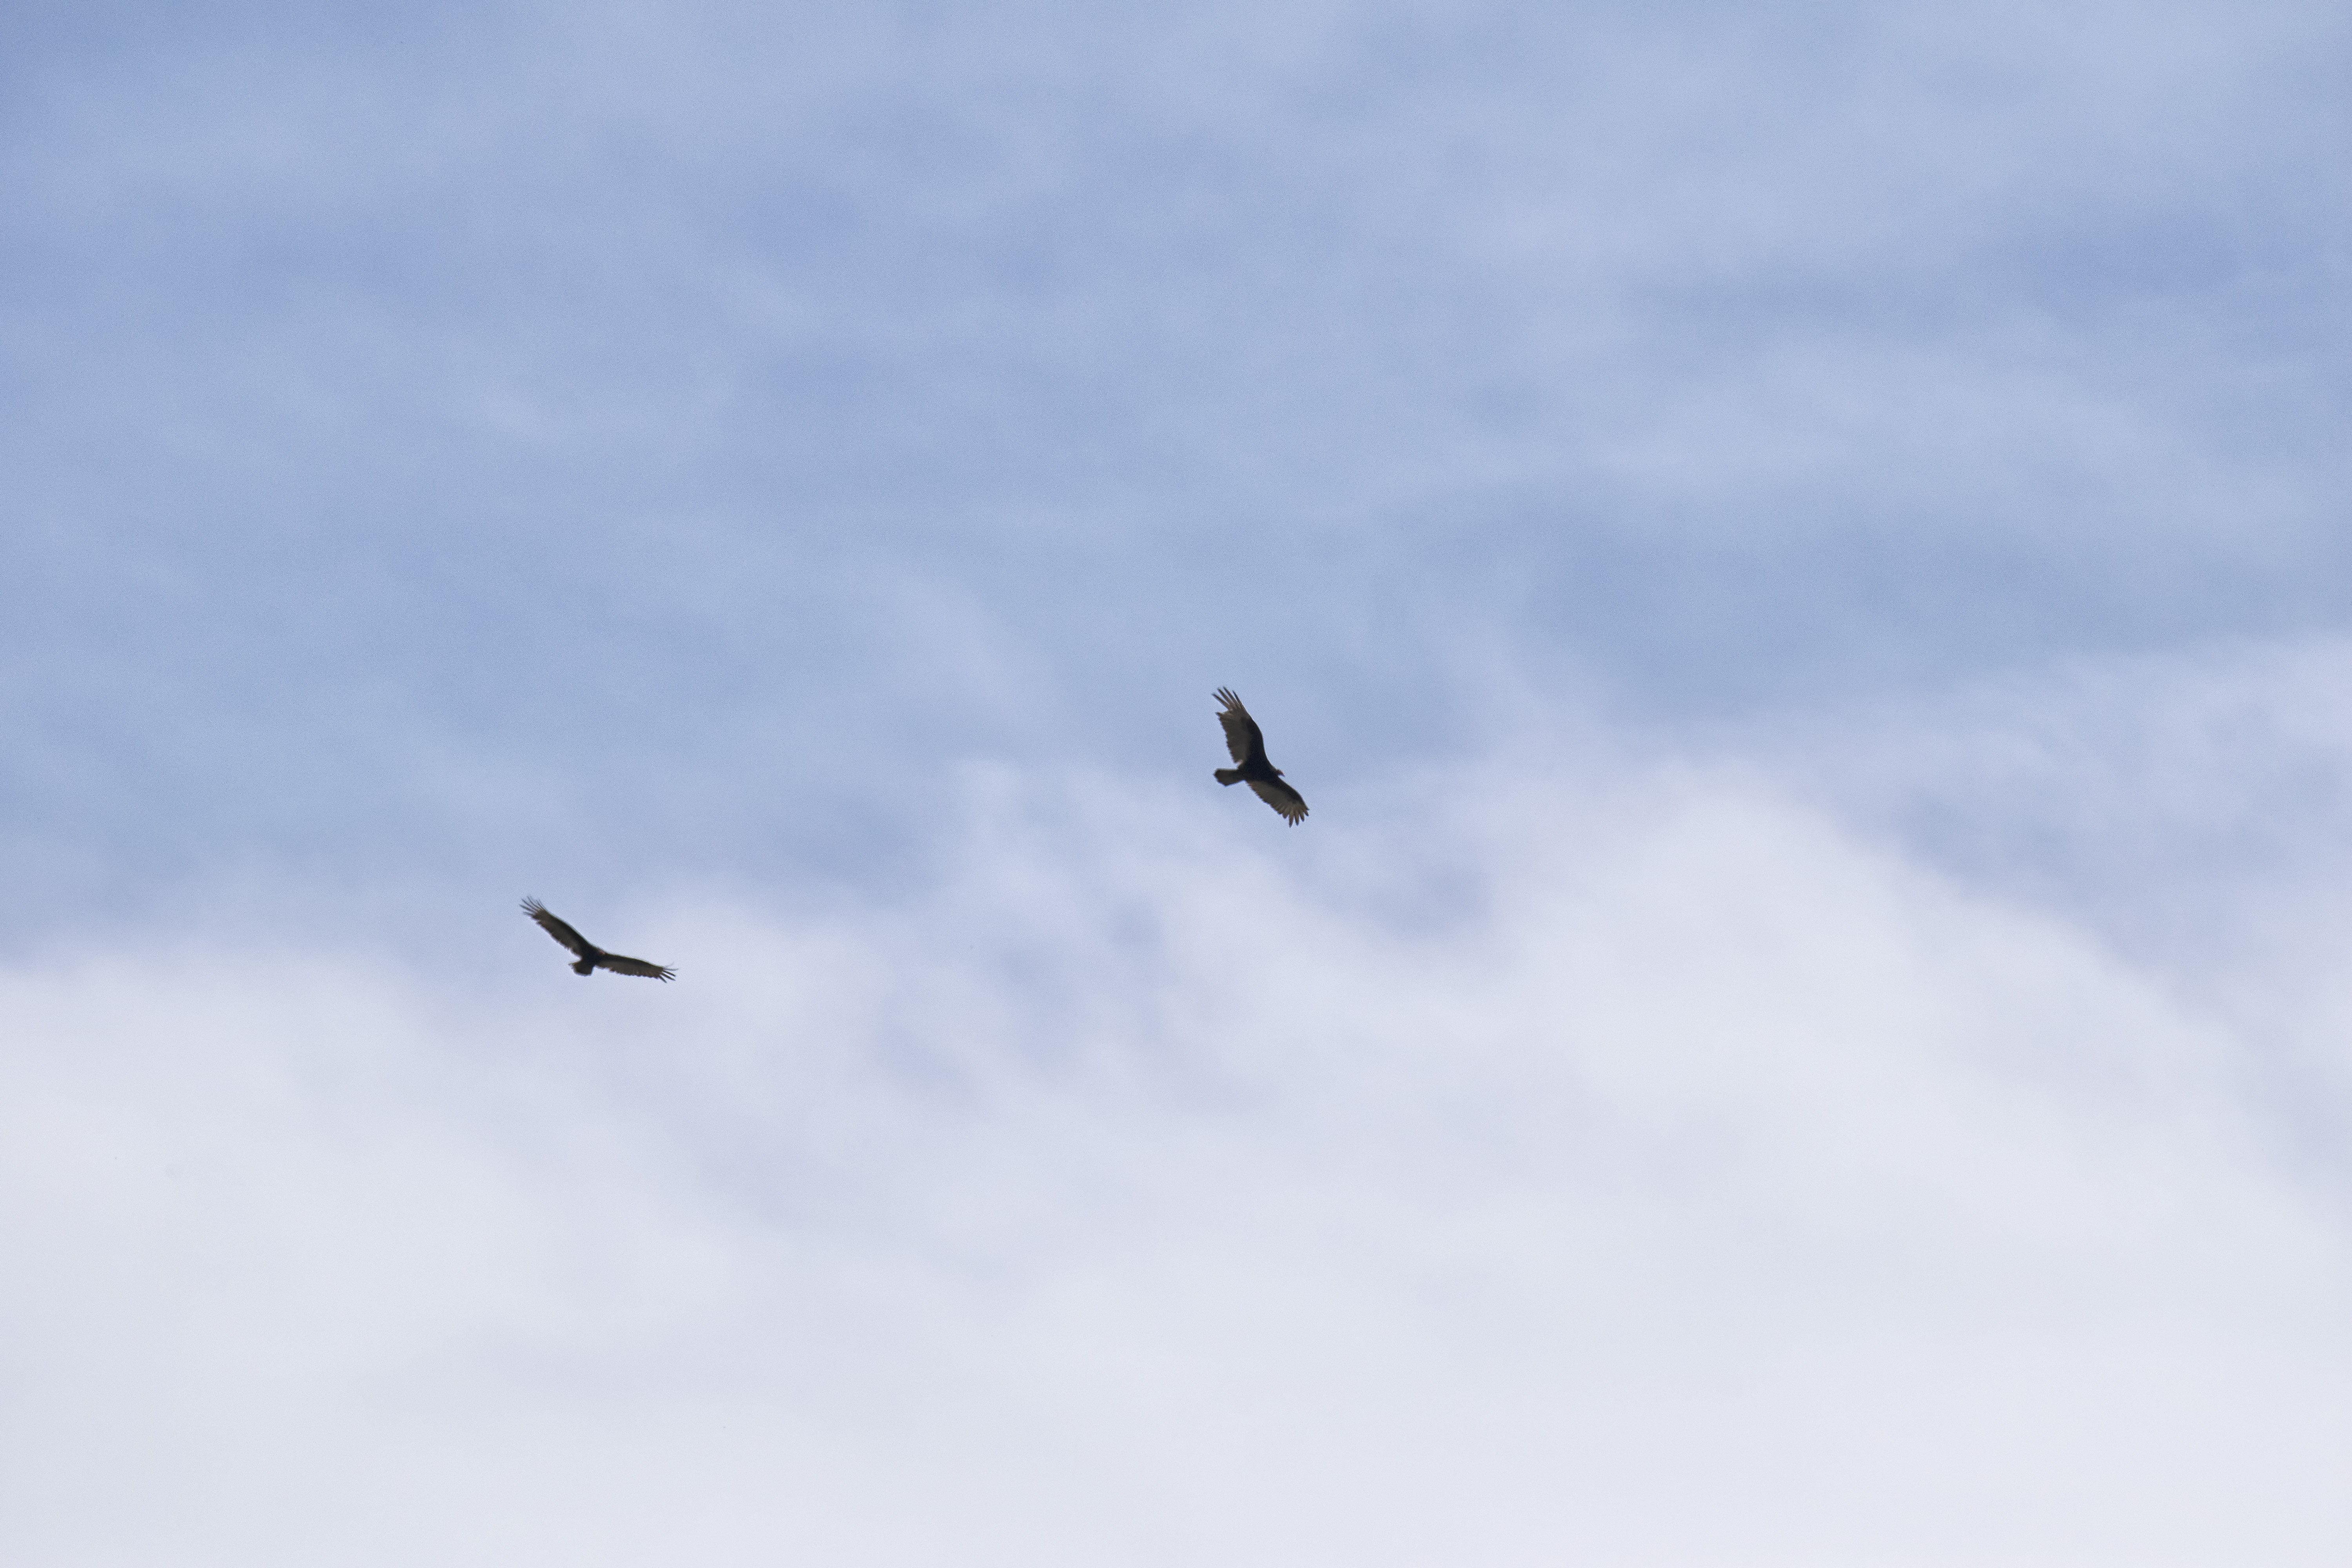
bird, wing, sky, flight, canada, turkey, a, rouge, tte, quebec, vulture, sherbrooke, oiseau, urubu, atmosphere of earth, animal migration